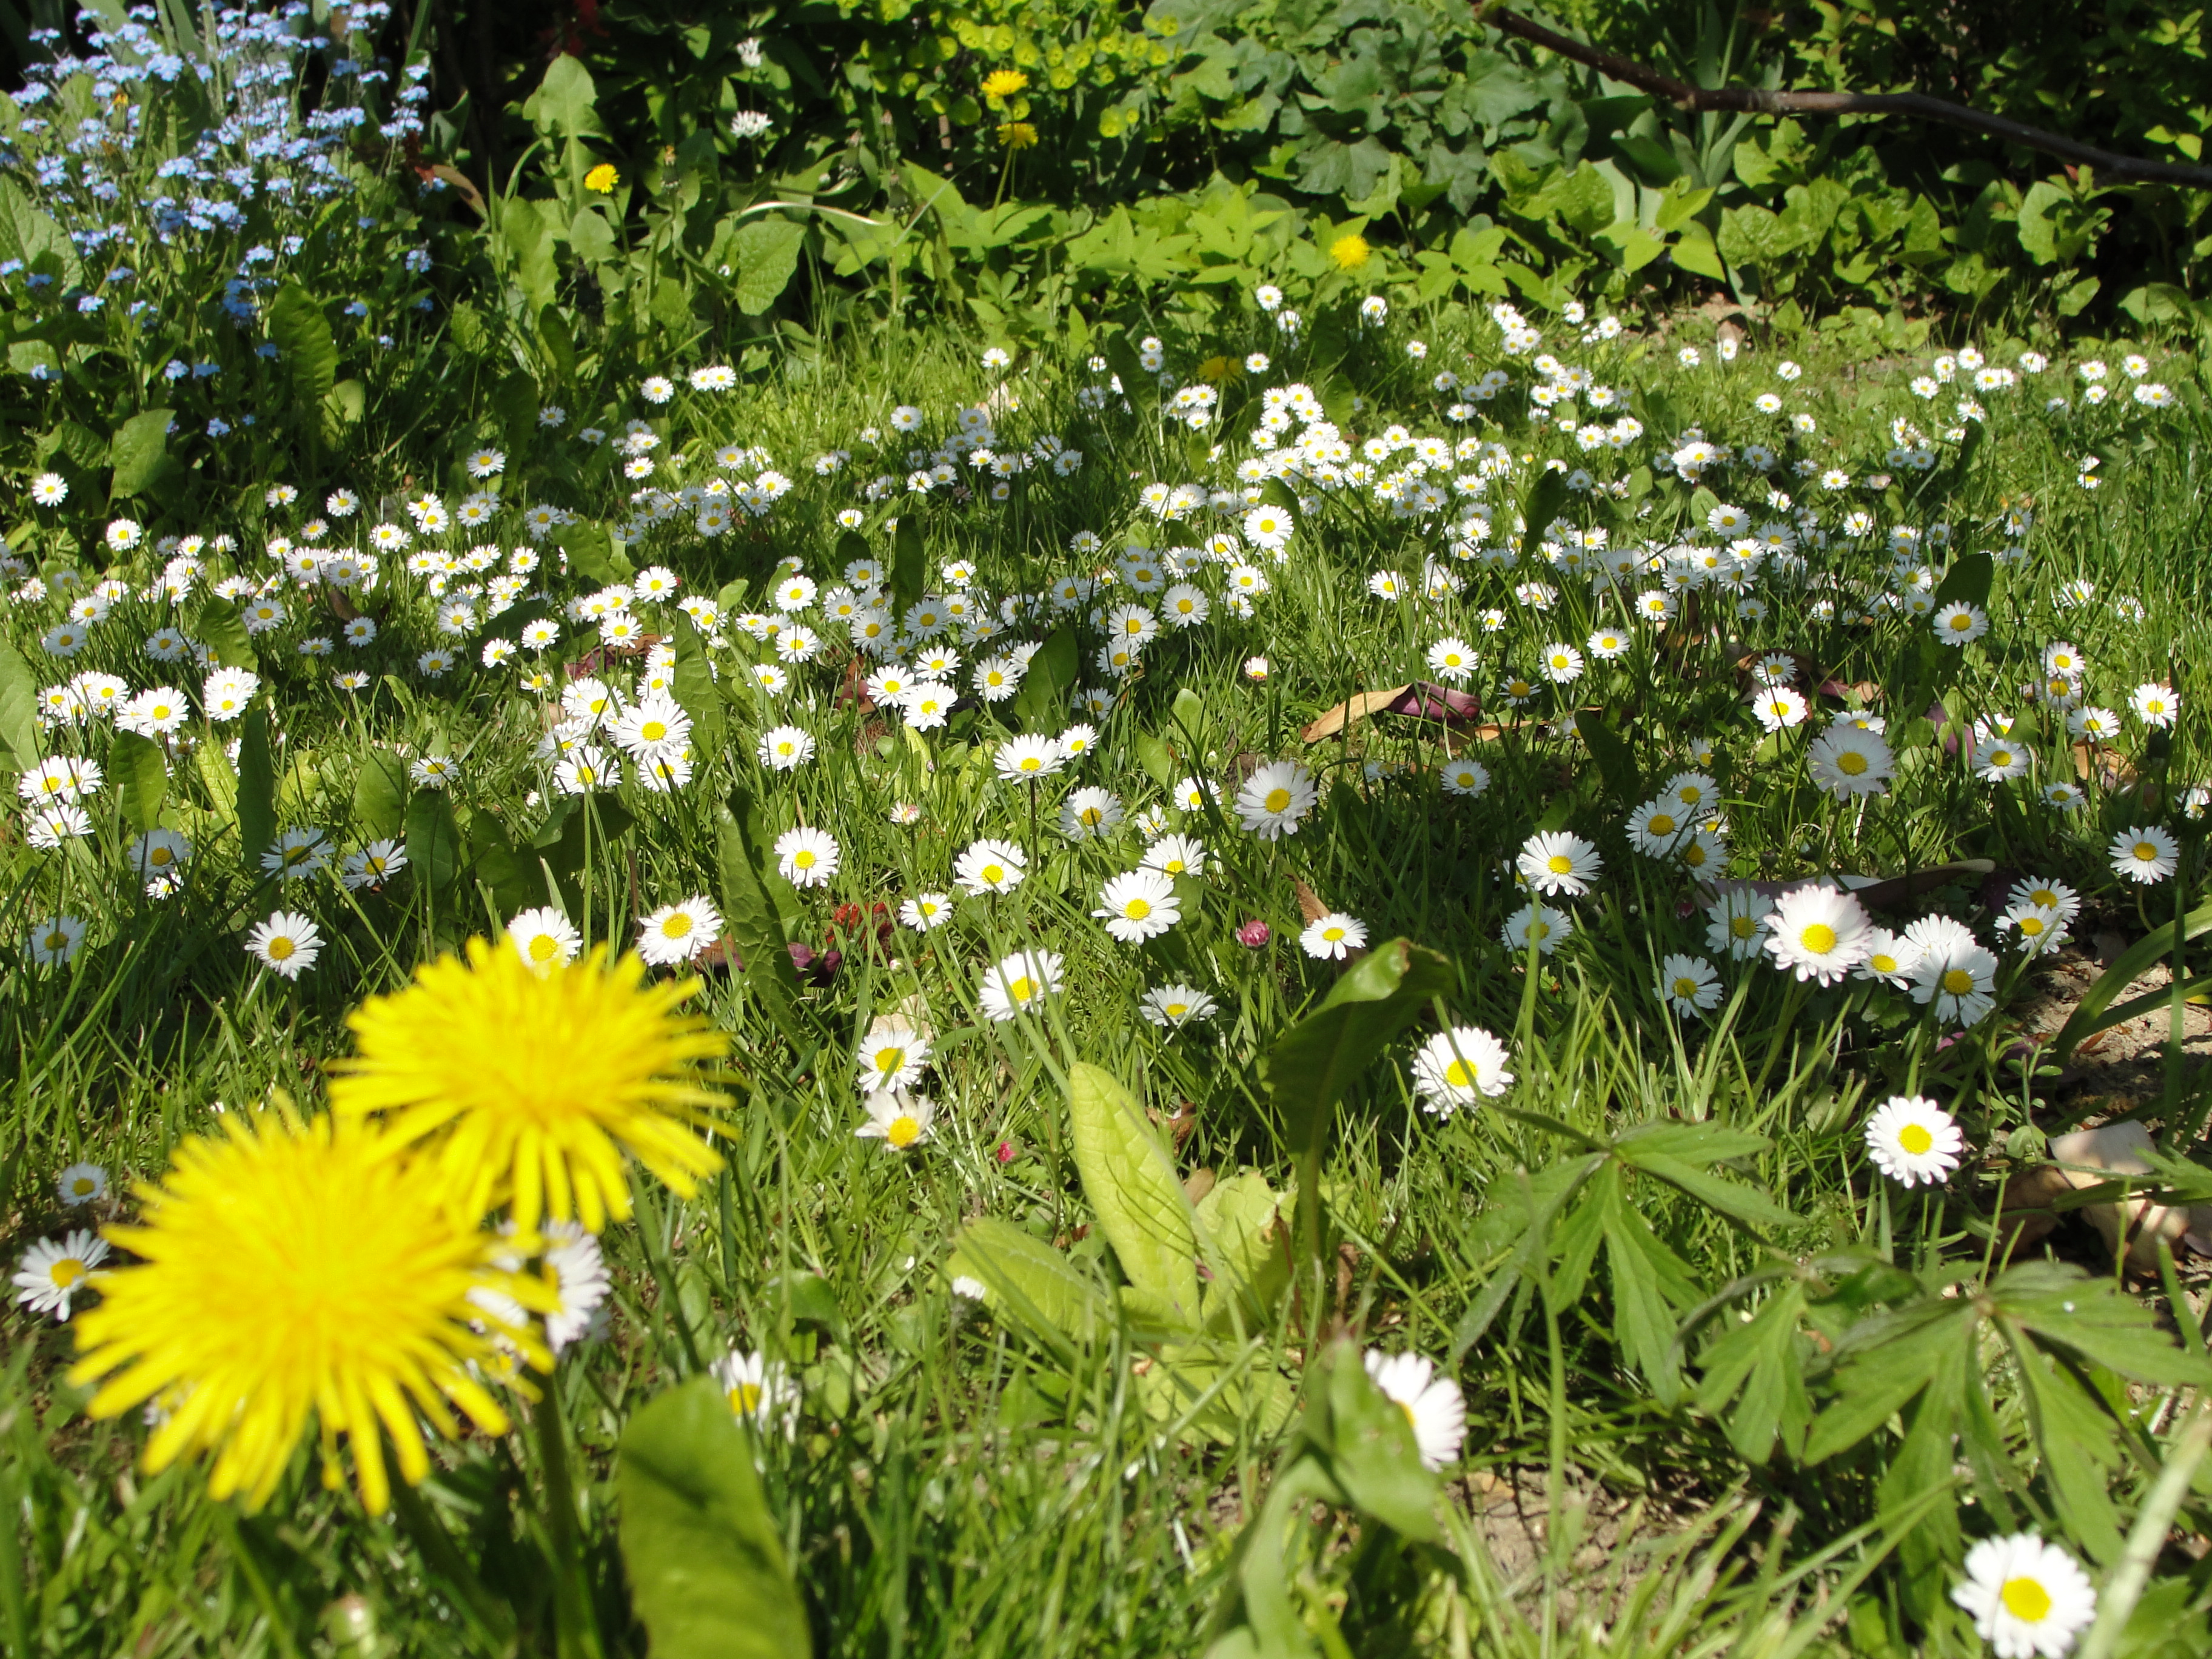
daisy, flower, plant, oxeye daisy, flora, meadow, daisy family, grass, spring, wildflower, groundcover, flowering plant, chamaemelum nobile, field, annual plant, aster, shrub